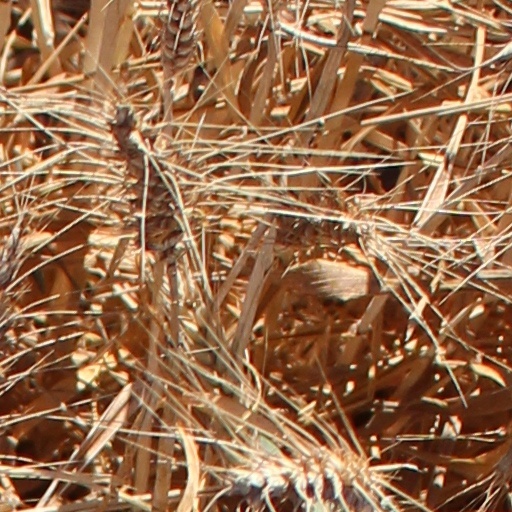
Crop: wheat